Public housing estates in Shau Kei Wan

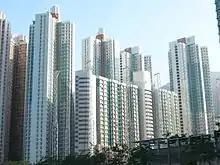
Tung Tao Court

Tung Lam Court is a Home Ownership Scheme court in Shau Kei Wan near Hing Tung Estate. Formerly the site of squatter areas, the court has one block completed in 1997.